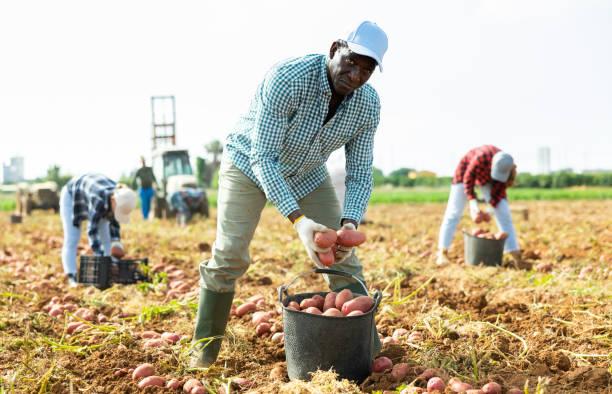
Wakulima wanavuna viazi shambani kwa umakini na kuviweka kwenye ndoo tayari kwa kusafirishwa, shughuli hii ya mazao ya biashara huongeza kipato na kuboresha maisha ya wakulima.